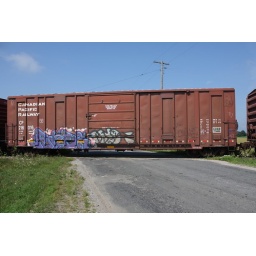
August 2010, Utopia ON. No word of a lie- EVERY car in this train was graffitied.